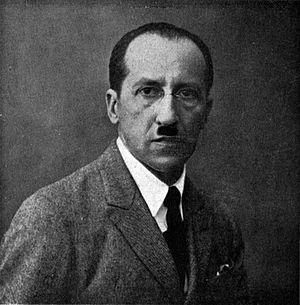
Pieter Cornelis Mondriaan, appelé Piet Mondrian à partir de 1912, né le 7 mars 1872 à Amersfoort aux Pays-Bas, et mort le 1ᵉʳ février 1944 à New York, est un peintre néerlandais reconnu comme l'un des pionniers de l’abstraction.
De Stijl est un mouvement artistique des Pays-Bas, fondé en 1917 par Theo van Doesburg, qui publie d'octobre 1917 à janvier 1932 une revue d'art, De Stijl, organe de diffusion des idées néoplasticiennes de Piet Mondrian et des membres du groupe de Stijl. Ces peintres, architectes, sculpteurs et poètes ont profondément influencé l'architecture du XXᵉ siècle, en particulier le Bauhaus et ensuite le style international.